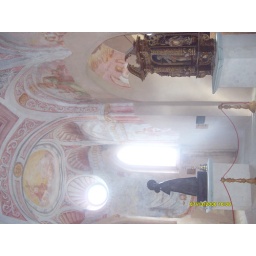
chapel in castle at lake bled, slovenia